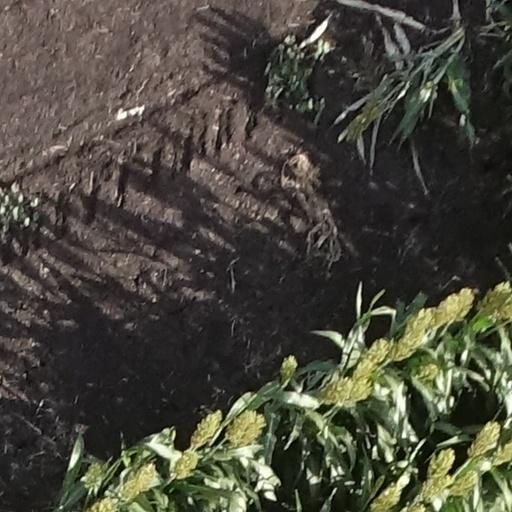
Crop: sorghum